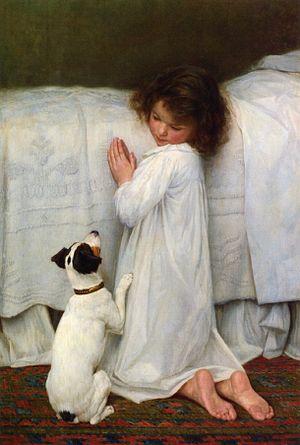
William Henry Gore est un peintre britannique de l'époque victorienne qui fut élu à la Royal Academy en 1880.
Pardonnez nos offenses est un film français de Robert Hossein sorti en 1956.